Kalki (TV series)

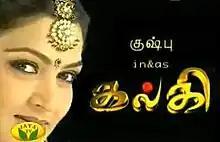

Kalki was an Indian Tamil-language soap opera that aired on Jaya TV. The show is produced by Avni Telemedia and also the story writer, creative head and producer by Khusbhu Sundar. This was directed K. Natraj. Tamil Film actress Kushboo Sundar acted with Abhishek, Shyam Ganesh, Pooja, Gandhimathi, Delhi Ganesh, Aravind Akash and Vivek Anand